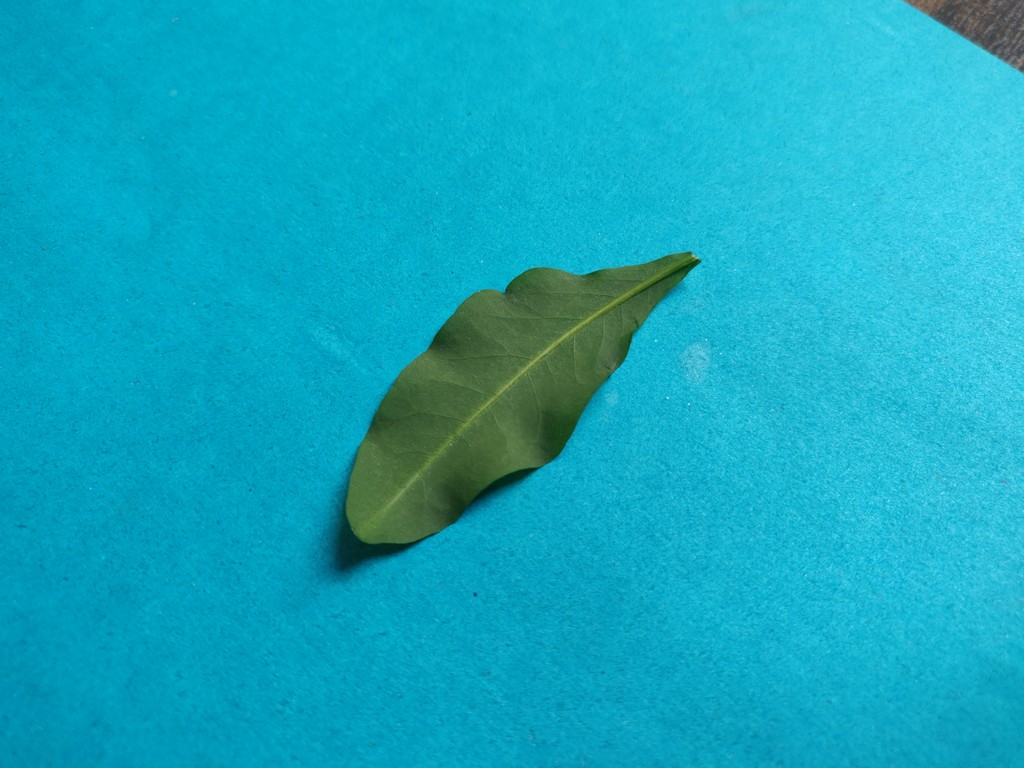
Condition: Healthy
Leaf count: single
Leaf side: back